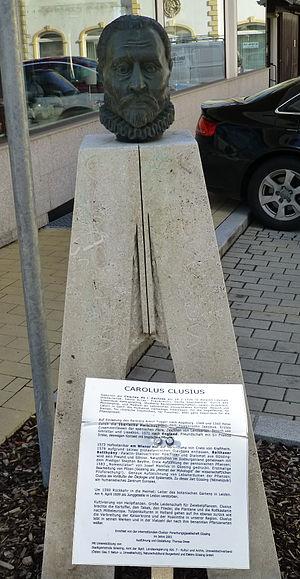
Jules Charles de L'Écluse ou de L'Escluse, latinisé en Carolus Clusius, né en 1526 à Arras et mort en 1609 à Leyde, est un médecin et un botaniste flamand de langue française, l'un des plus célèbres du XVIᵉ siècle.